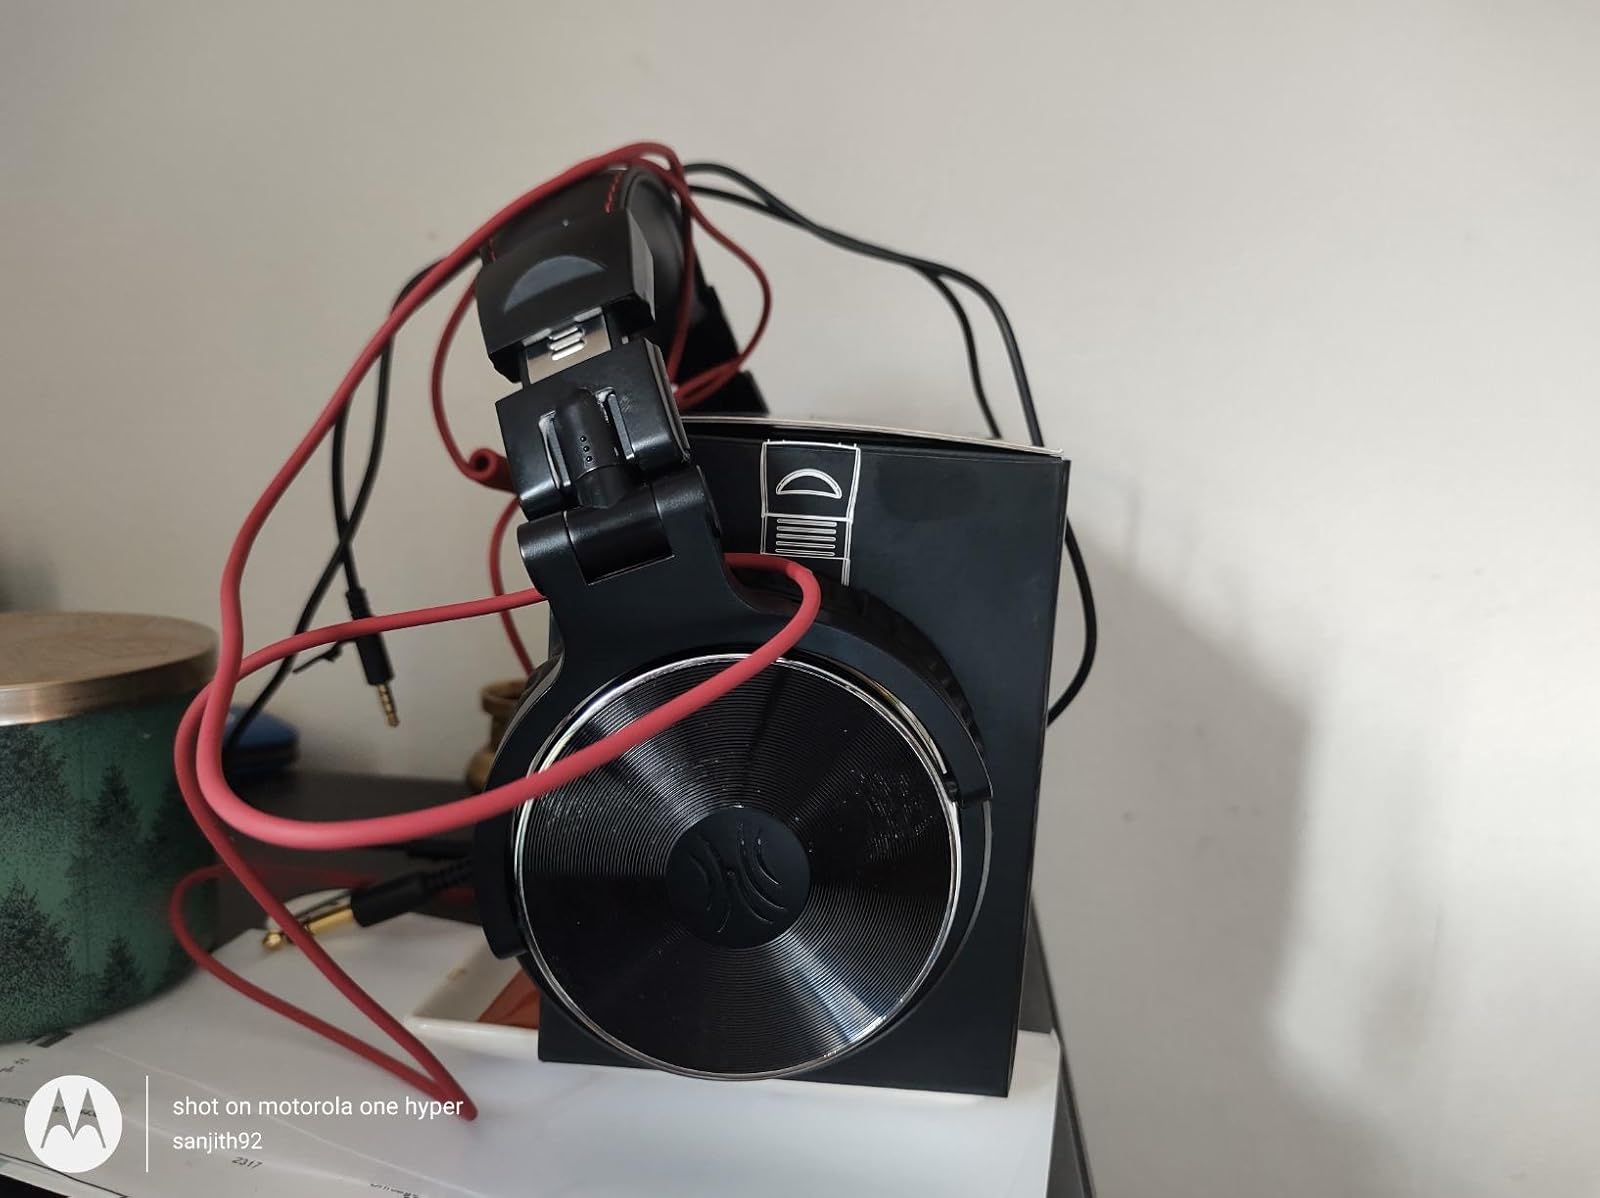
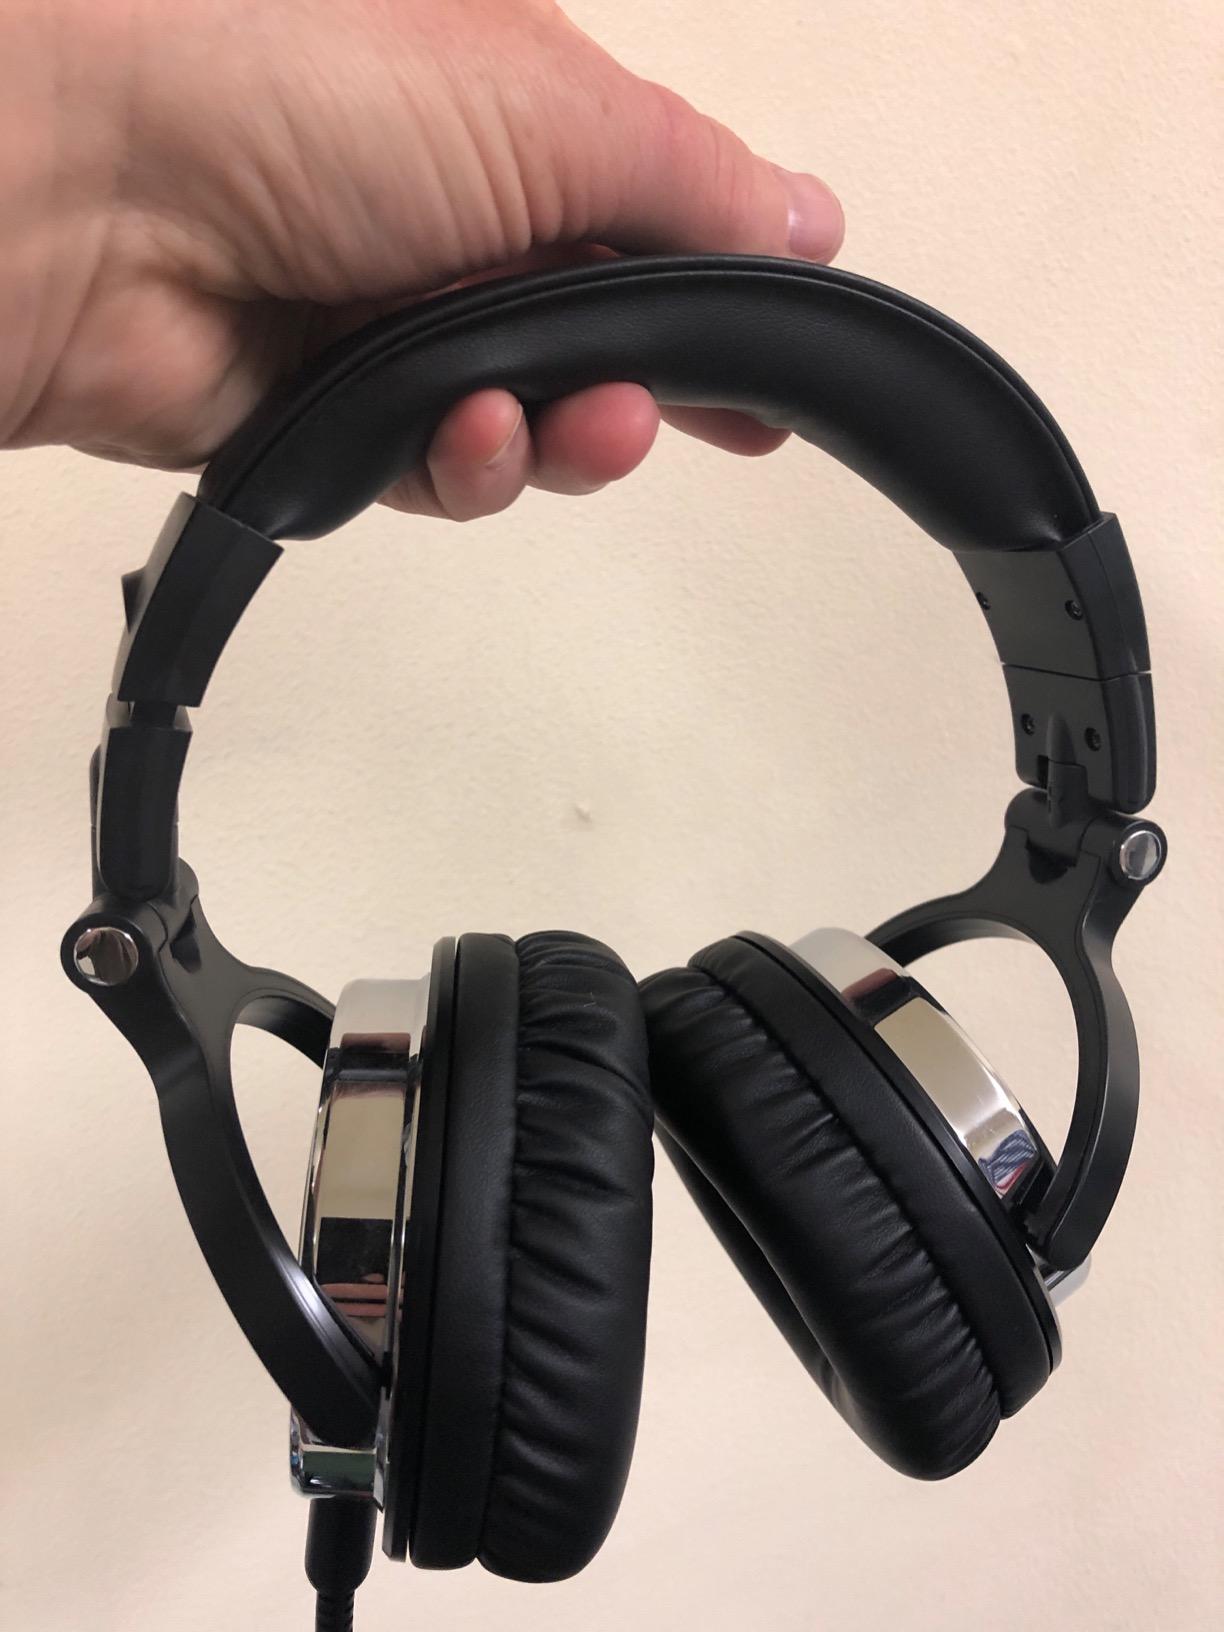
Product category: headphones
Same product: yes